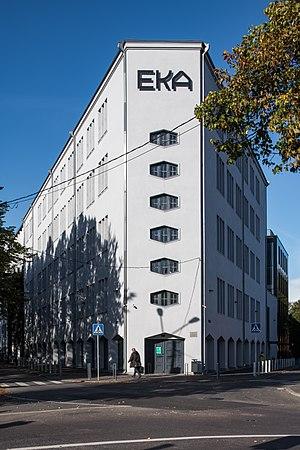
L'Académie estonienne des arts est une université publique située à Tallinn en Estonie.